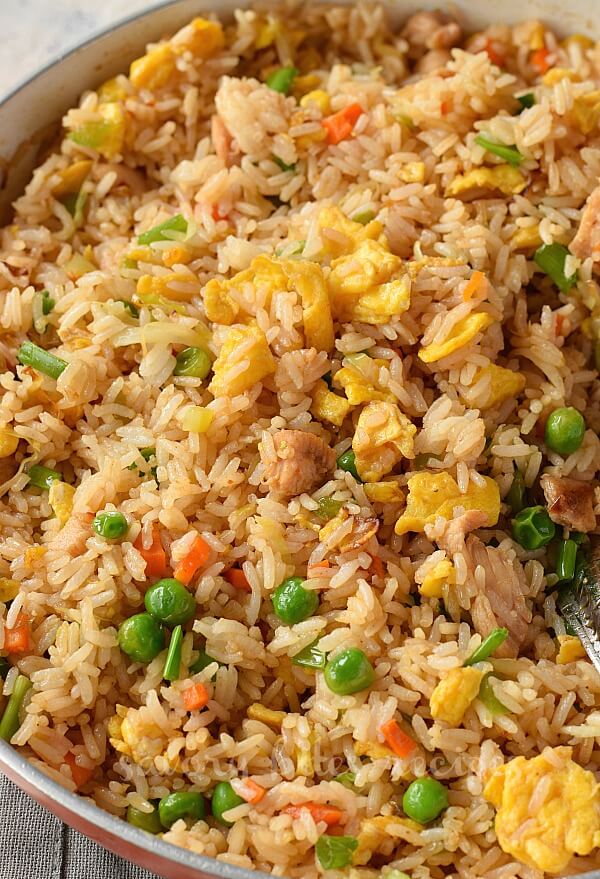
Dish: fried_rice